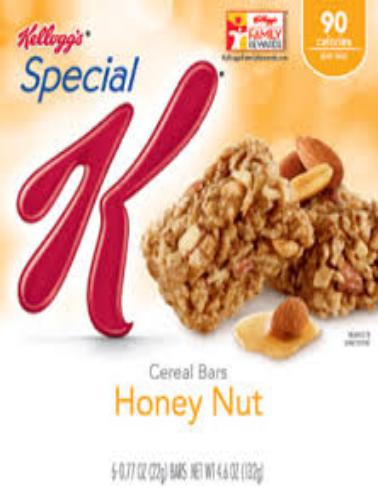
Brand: Honey Nut Corn Flakes
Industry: Food